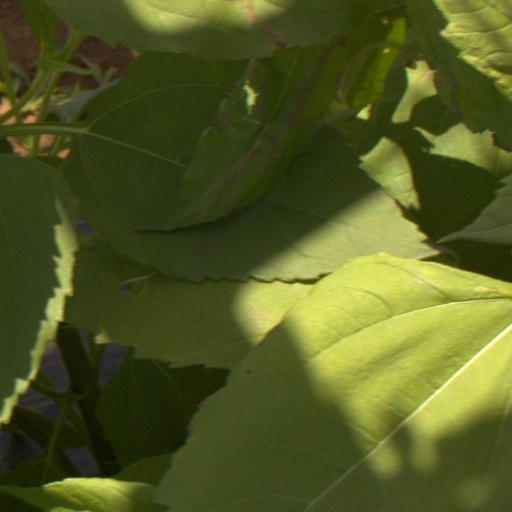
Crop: Jerusalem artichoke